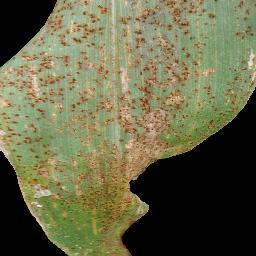
Label: Corn_(Maize)___Common_Rust